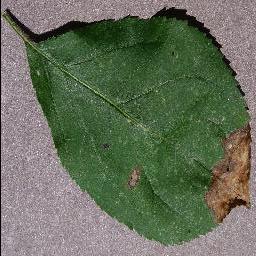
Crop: apple
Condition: black_rot